Large Magellanic Cloud

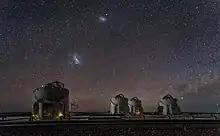
Small and Large Magellanic Clouds over Paranal Observatory

No X-rays above background were detected from either cloud during the September 20, 1966, Nike-Tomahawk rocket flight nor that of two days later. The second took off from Johnston Atoll at 17:13 UTC and reached an apogee of , with spin-stabilization at 5.6 rps. The LMC was not detected in the X-ray range 8–80 keV.